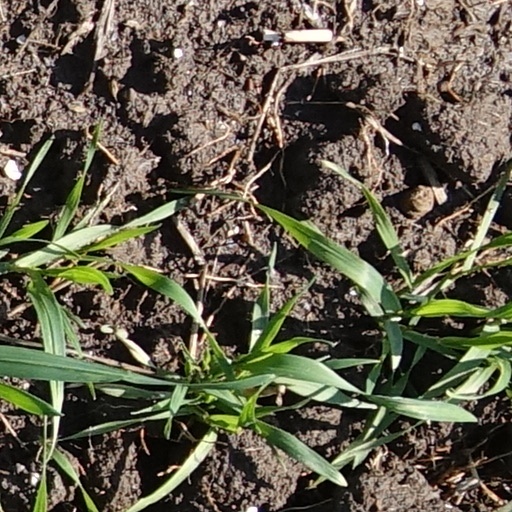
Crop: wheat